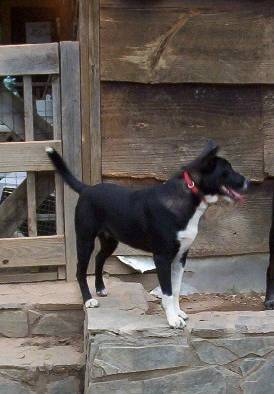
Label: dog